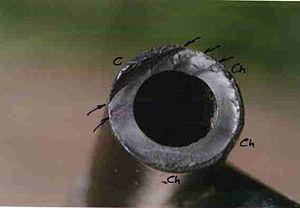
Ce tuyau d'alimentation en carburant d'une camionnette a causé un grave accident lorsque du diesel s'en est échappé sur la route. Une voiture qui suivait a alors glissé et a percuté un camion venant en sens inverse, blessant sérieusement le conducteur. Le faciès de rupture de ce flexible d’alimentation en carburant, en nylon, montre une propagation des fissures caractéristique de la corrosion sous contrainte. Une analyse par microscopie électronique à balayage a montré qu'une petite fuite d'acide de batterie est à l'origine de la corrosion.
En science des matériaux, le faciès de rupture désigne l'allure de la surface créée par la rupture d'une pièce. L'analyse de cette surface est essentielle pour comprendre comment et pourquoi le matériau s'est rompu. Le faciès de rupture est toujours interprété par une combinaison des caractéristiques du matériau et de ses sollicitations.